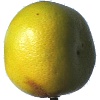
Label: Pomelo Sweetie 1